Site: brandenburg
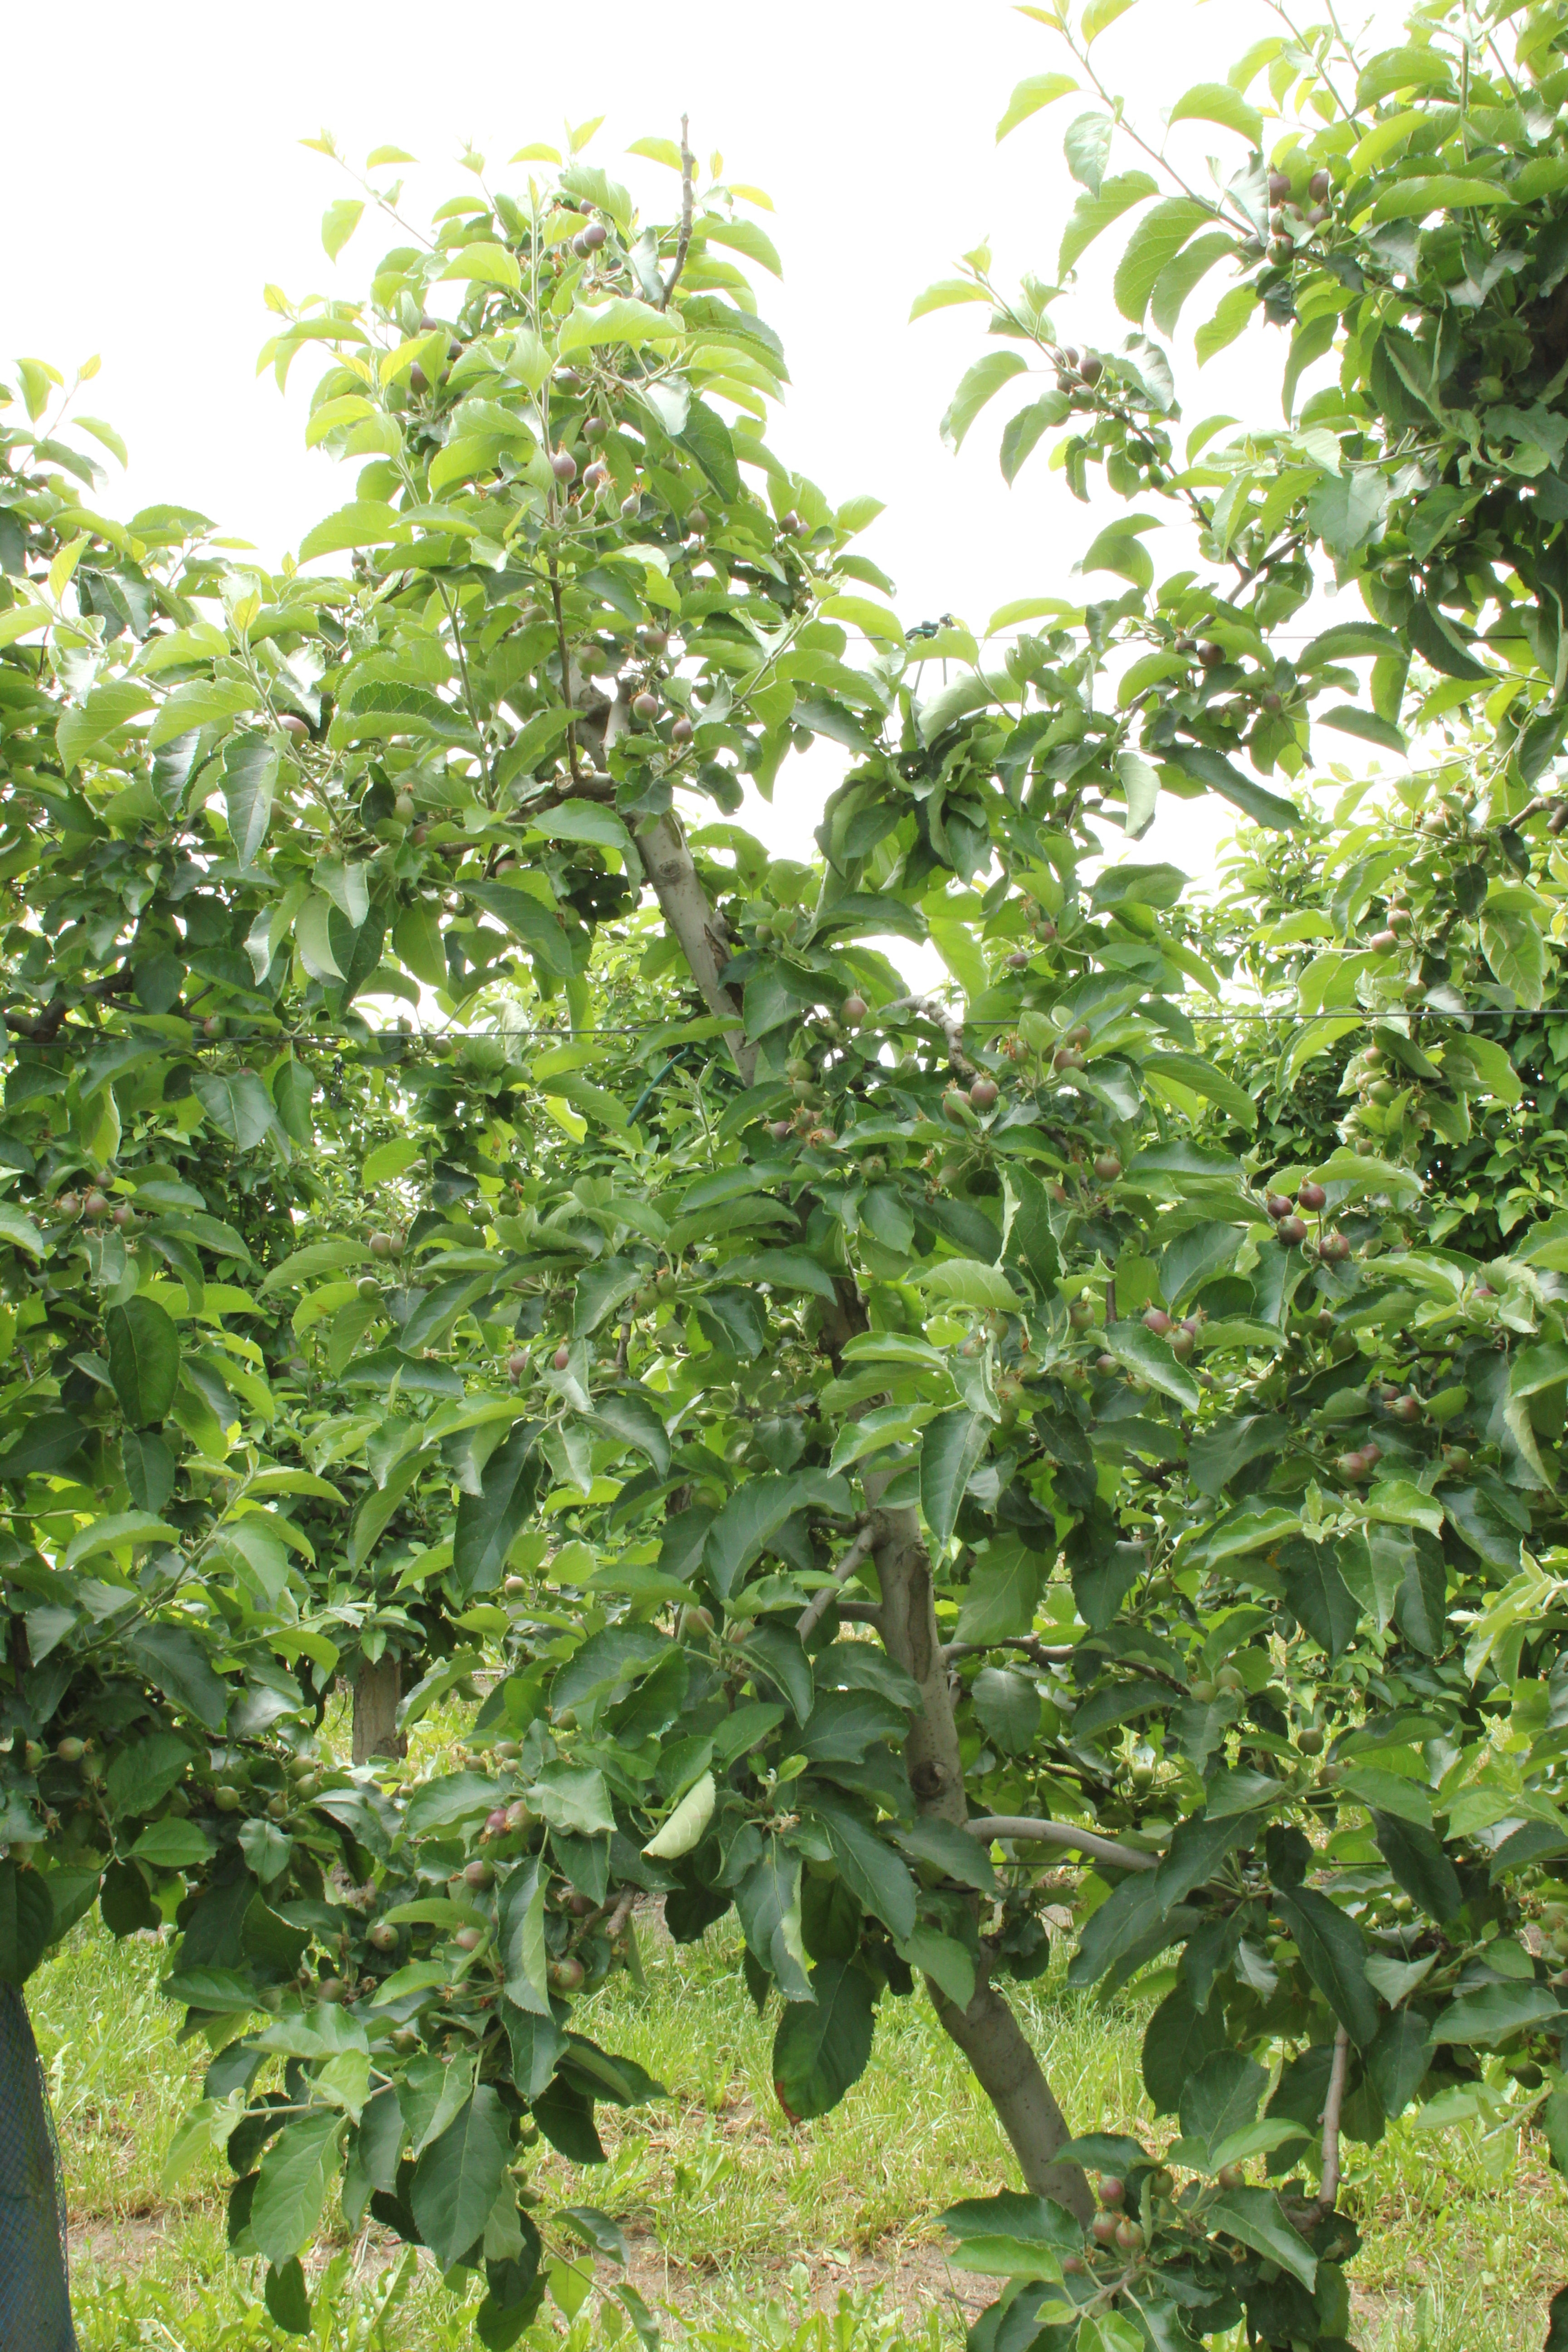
Growth stage (BBCH 72): Development of fruit